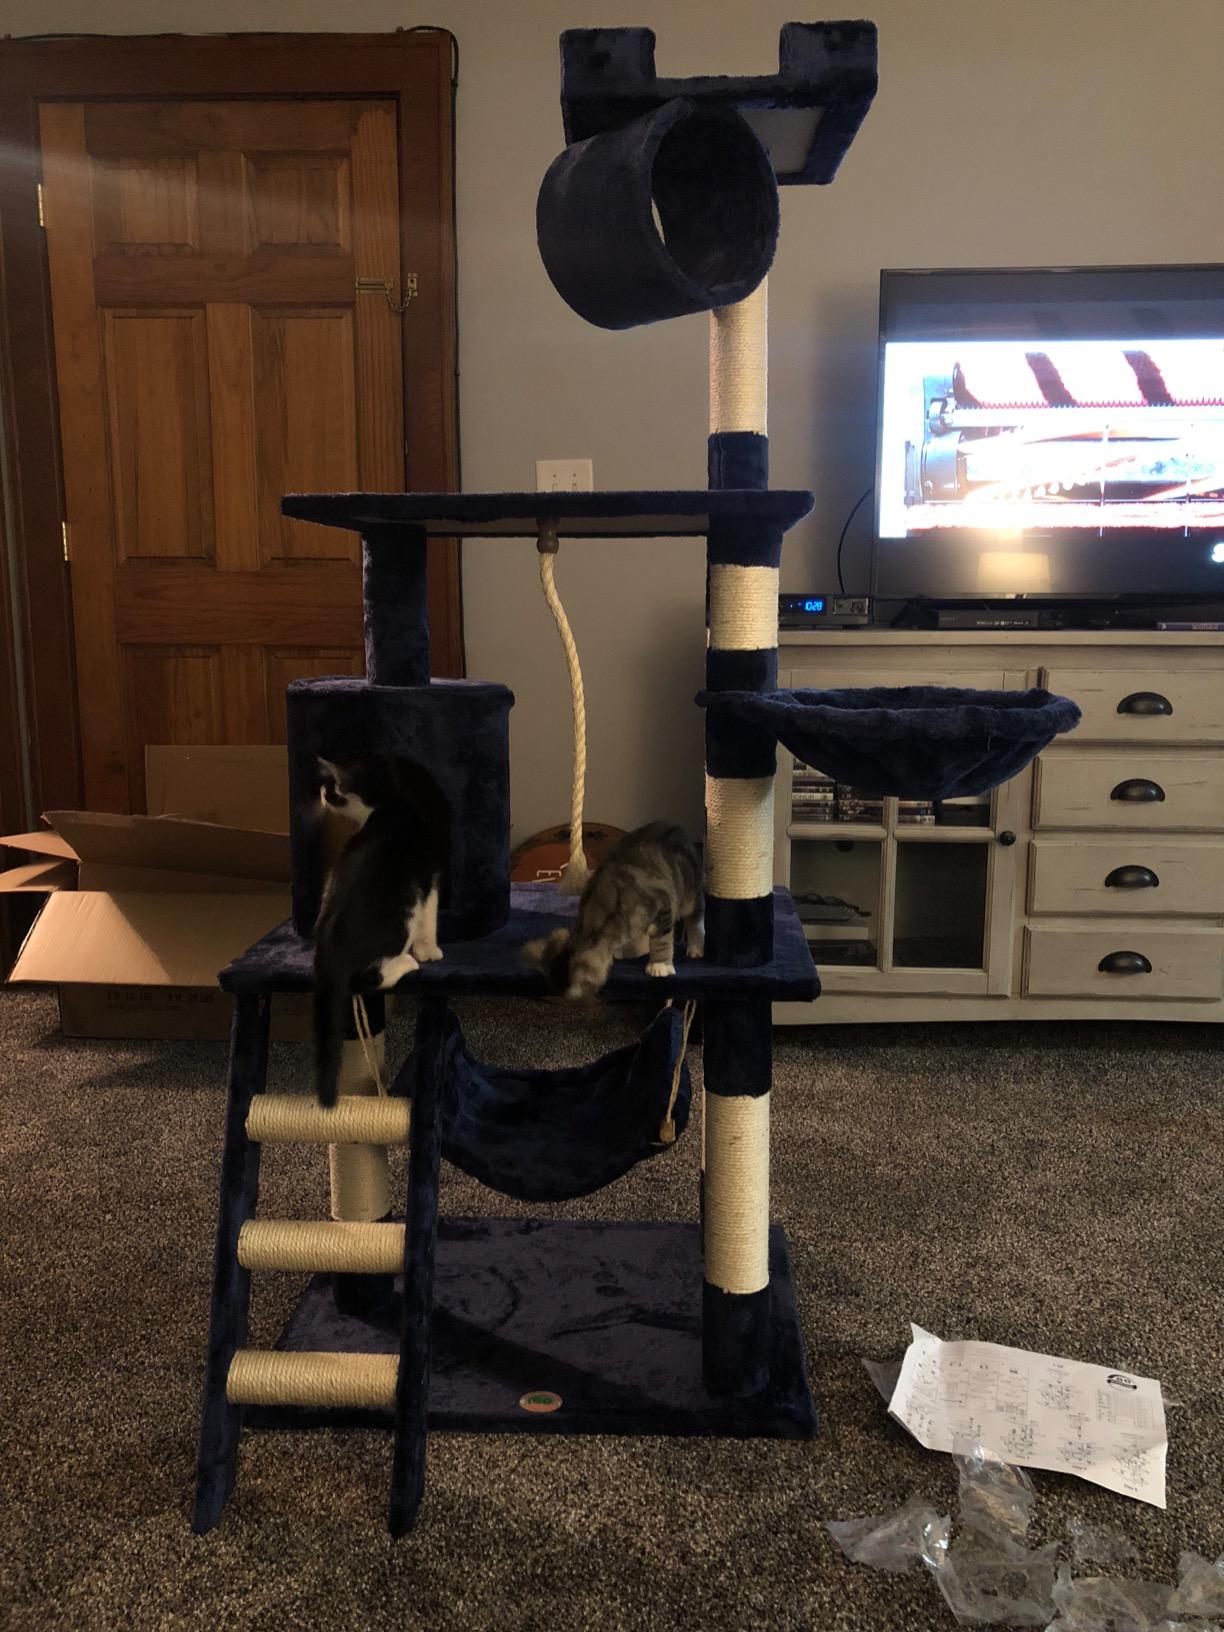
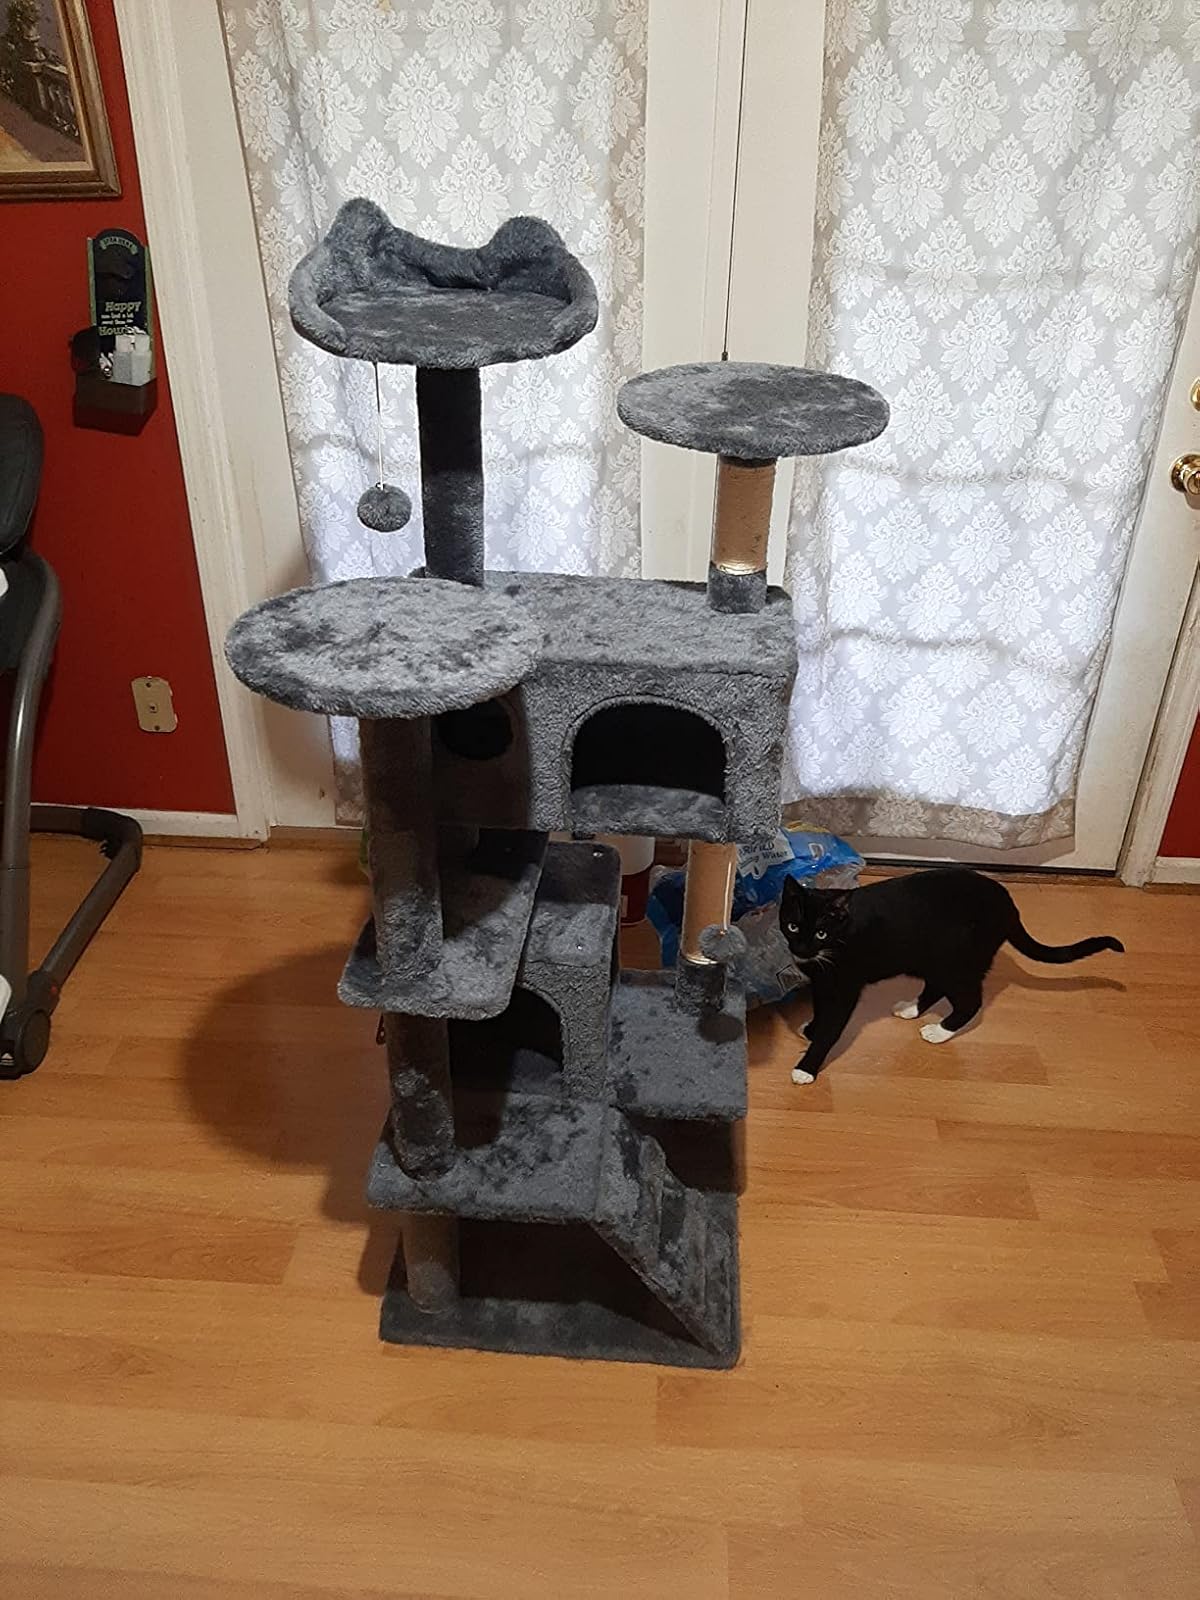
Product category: items_cat tree
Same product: no